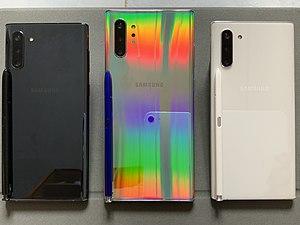
En informatique, un stylet est une pièce d'équipement en forme de crayon qui s'utilise avec un écran tactile pour, entre autres :